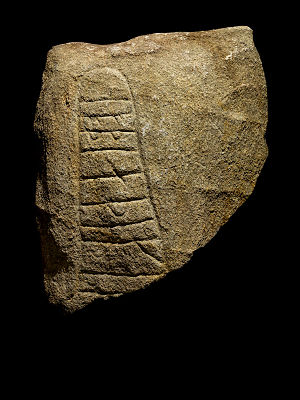
Eltang
Eltang Stenen dateret 750 - 1066 e.Kr.
Foto af Roberto Fortuna
Eltang er en landsby nord for Kolding i Kolding Kommune. Eltang ligger i Eltang Sogn. Bebyggelsen nævnes første gang i 1231 og bestod i 1688 af 10 gårde. Flere gårde blev fjernet i forbindelse med anlæggelsen af den østjyske længdebane i 1866 - 1868. Den 9. januar 1644 stod slaget ved Eltang, svensk sejr over dansk hær.